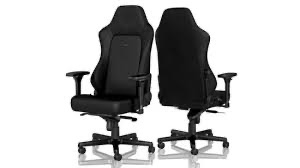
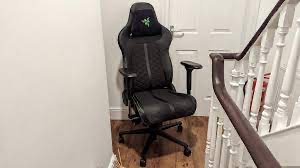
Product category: items_chair
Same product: no